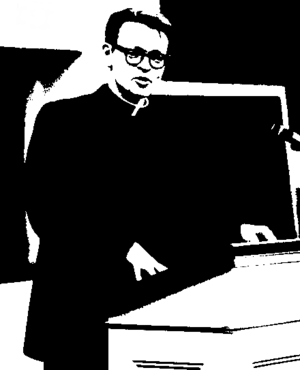
Raymond Edward Brown, né le 22 mai 1928, mort le 8 août 1998, est un prêtre sulpicien américain, théologien, bibliste et exégète. Désigné en 1972 et en 1996 pour siéger à la Commission biblique pontificale, qui conseille le pape sur les sujets scripturaires, et professeur pendant 23 années à l’Union Theological Seminary de New York, il a acquis une grande réputation comme un des meilleurs biblistes, spécialiste du Nouveau Testament aux États-Unis.